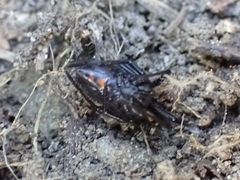
Species: Lactrodectus_hesperus